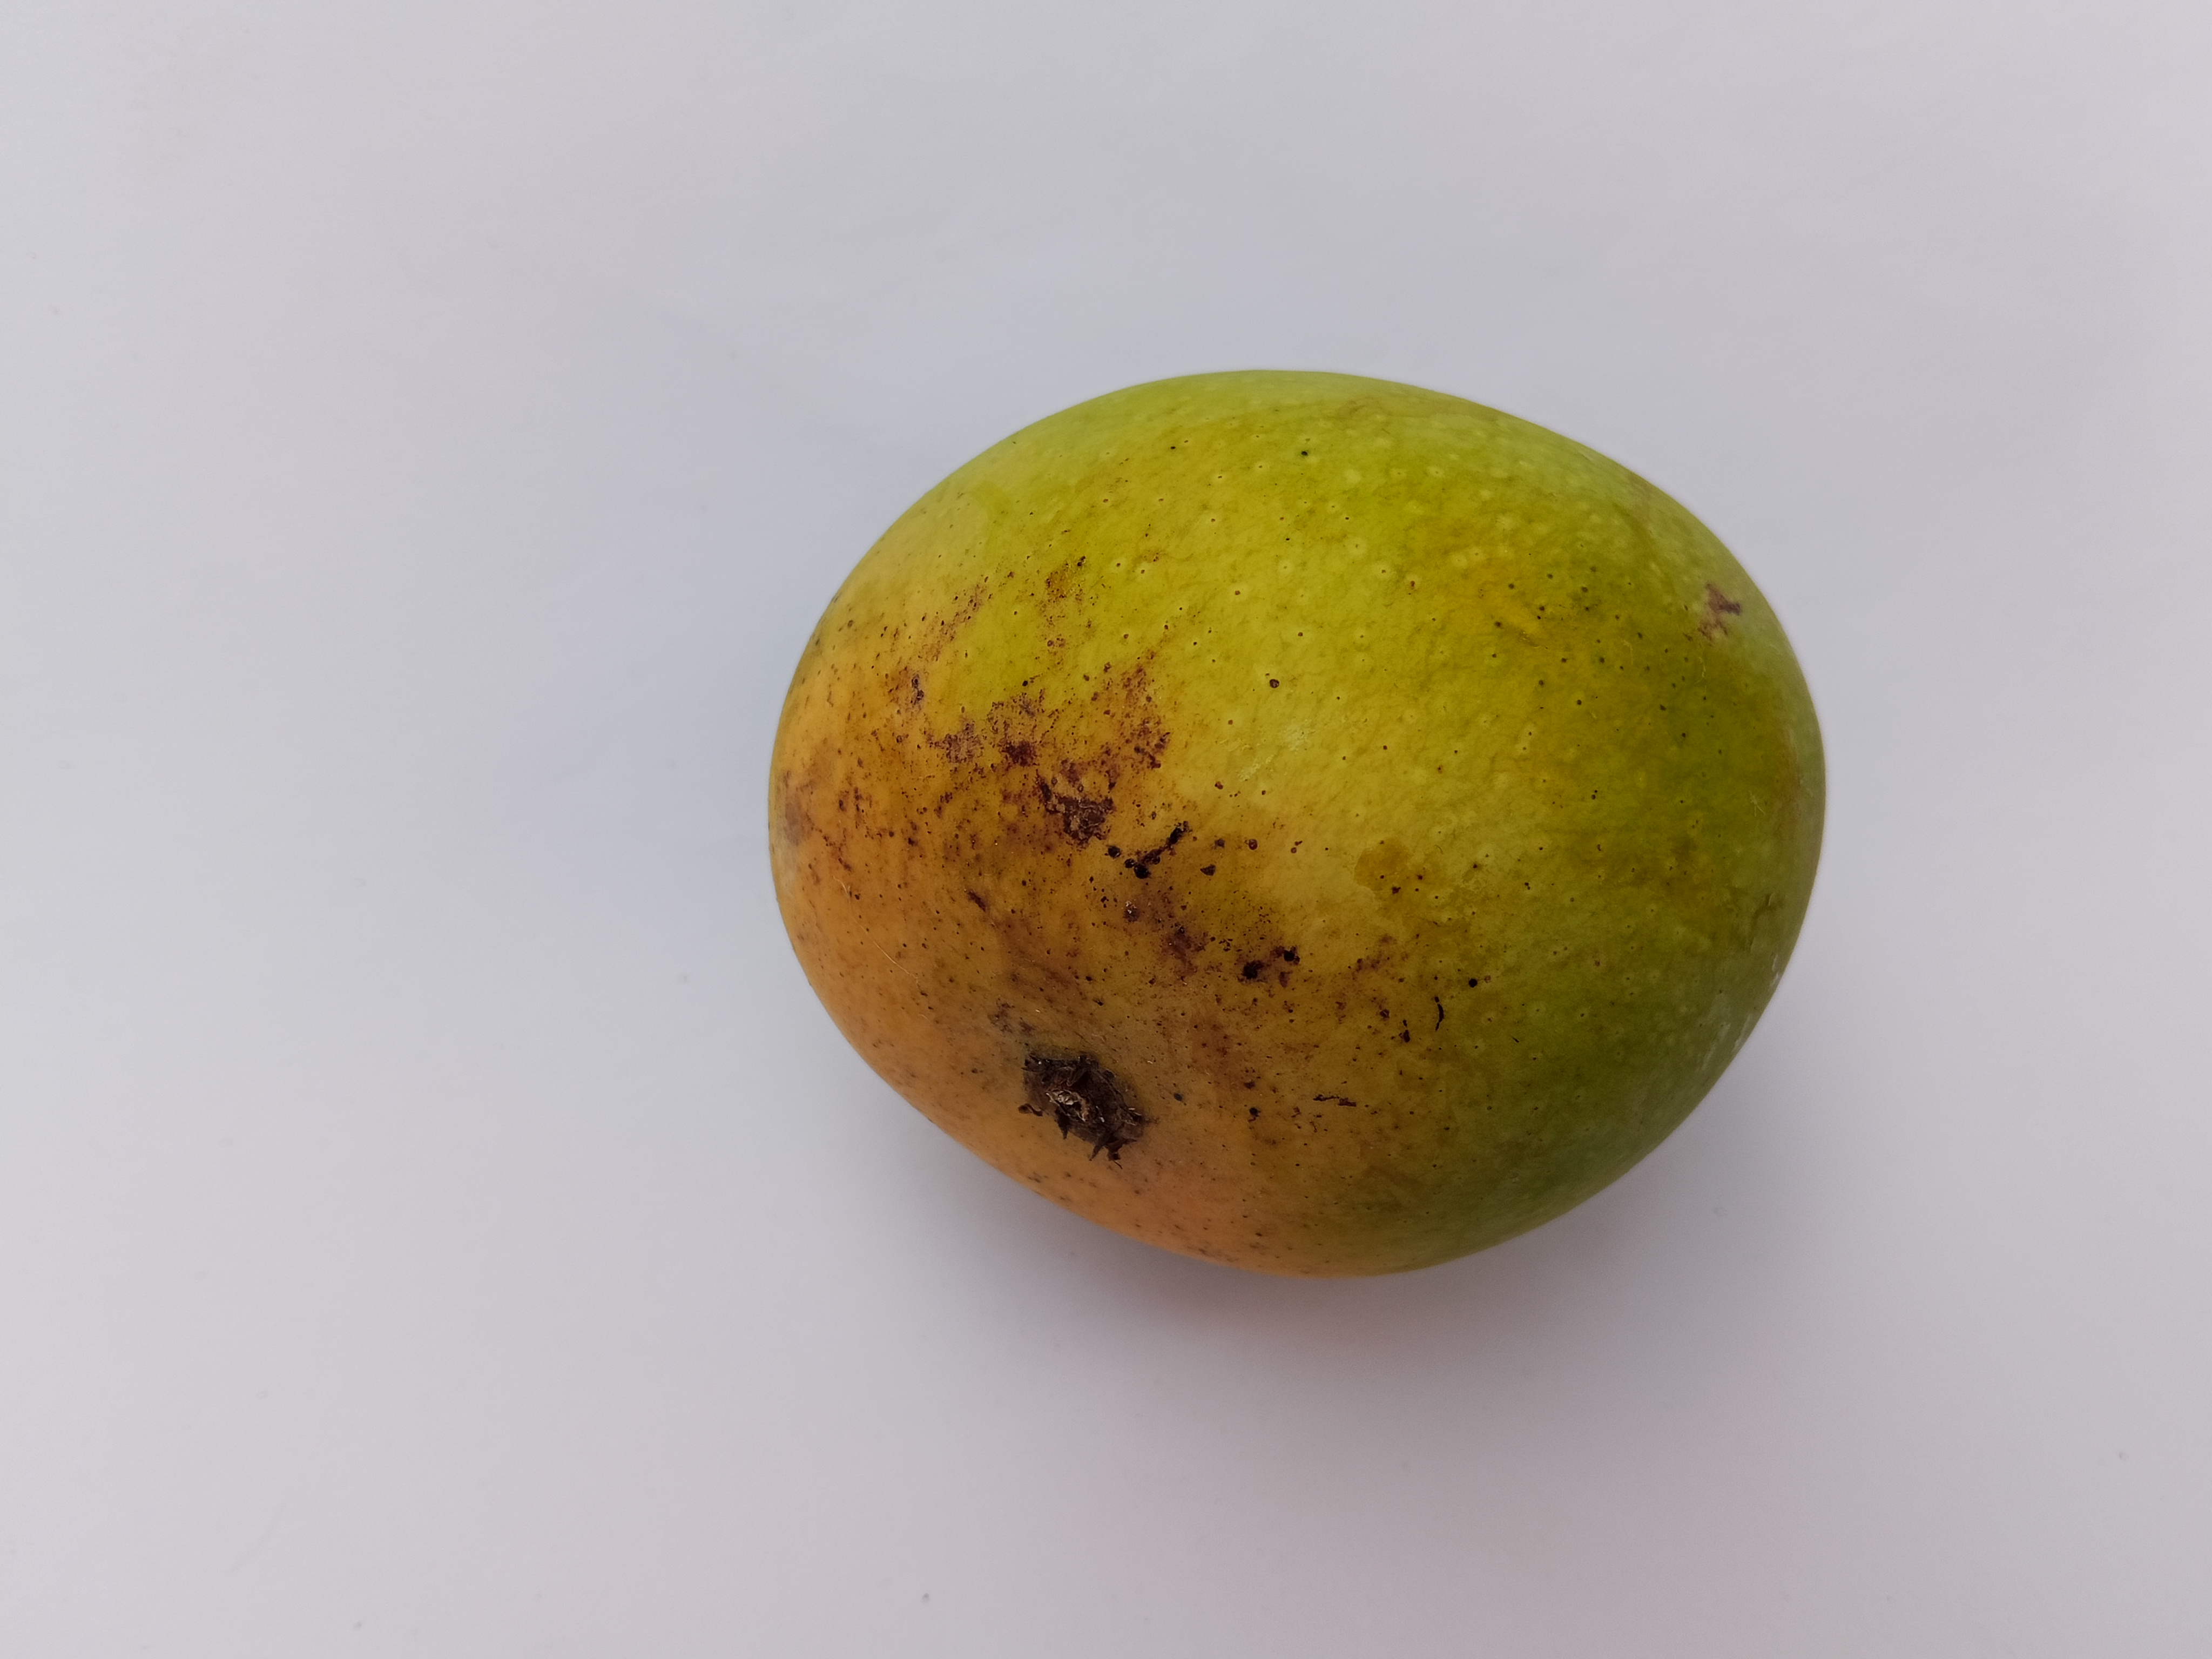
Mango variety: Sundari